Olympic Palace

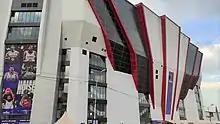
Tbilisi Arena during the opening day of EuroBasket 2022

Opened on 13 July 2015 by Georgia's Prime Minister Irakli Garibashvili, the complex features two halls that are capable of hosting several sports, such as handball, basketball, volleyball, judo, wrestling, futsal, fencing and other games and tournaments. The seated capacity for the Grand Hall (main arena) is 3,600 for sporting events while the smaller hall can hold 800 spectators. The Olympic Palace also includes a VIP lounge, conference and media rooms, a cafe and car parking area with space for 260 cars.